Kerkouane

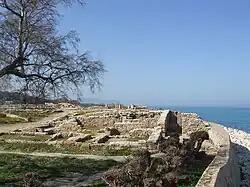

Kerkouane or Kerkuane ("Karkwān") is the site of an ancient Punic city in north-eastern Tunisia, near Cape Bon. Kerkouane was one of the most important Punic cities, with Carthage, Hadrumetum (modern Sousse), and Utica. This Phoenician city was probably abandoned during the First Punic War ( BC) and was not rebuilt by the Romans. It had existed for almost 400 years.